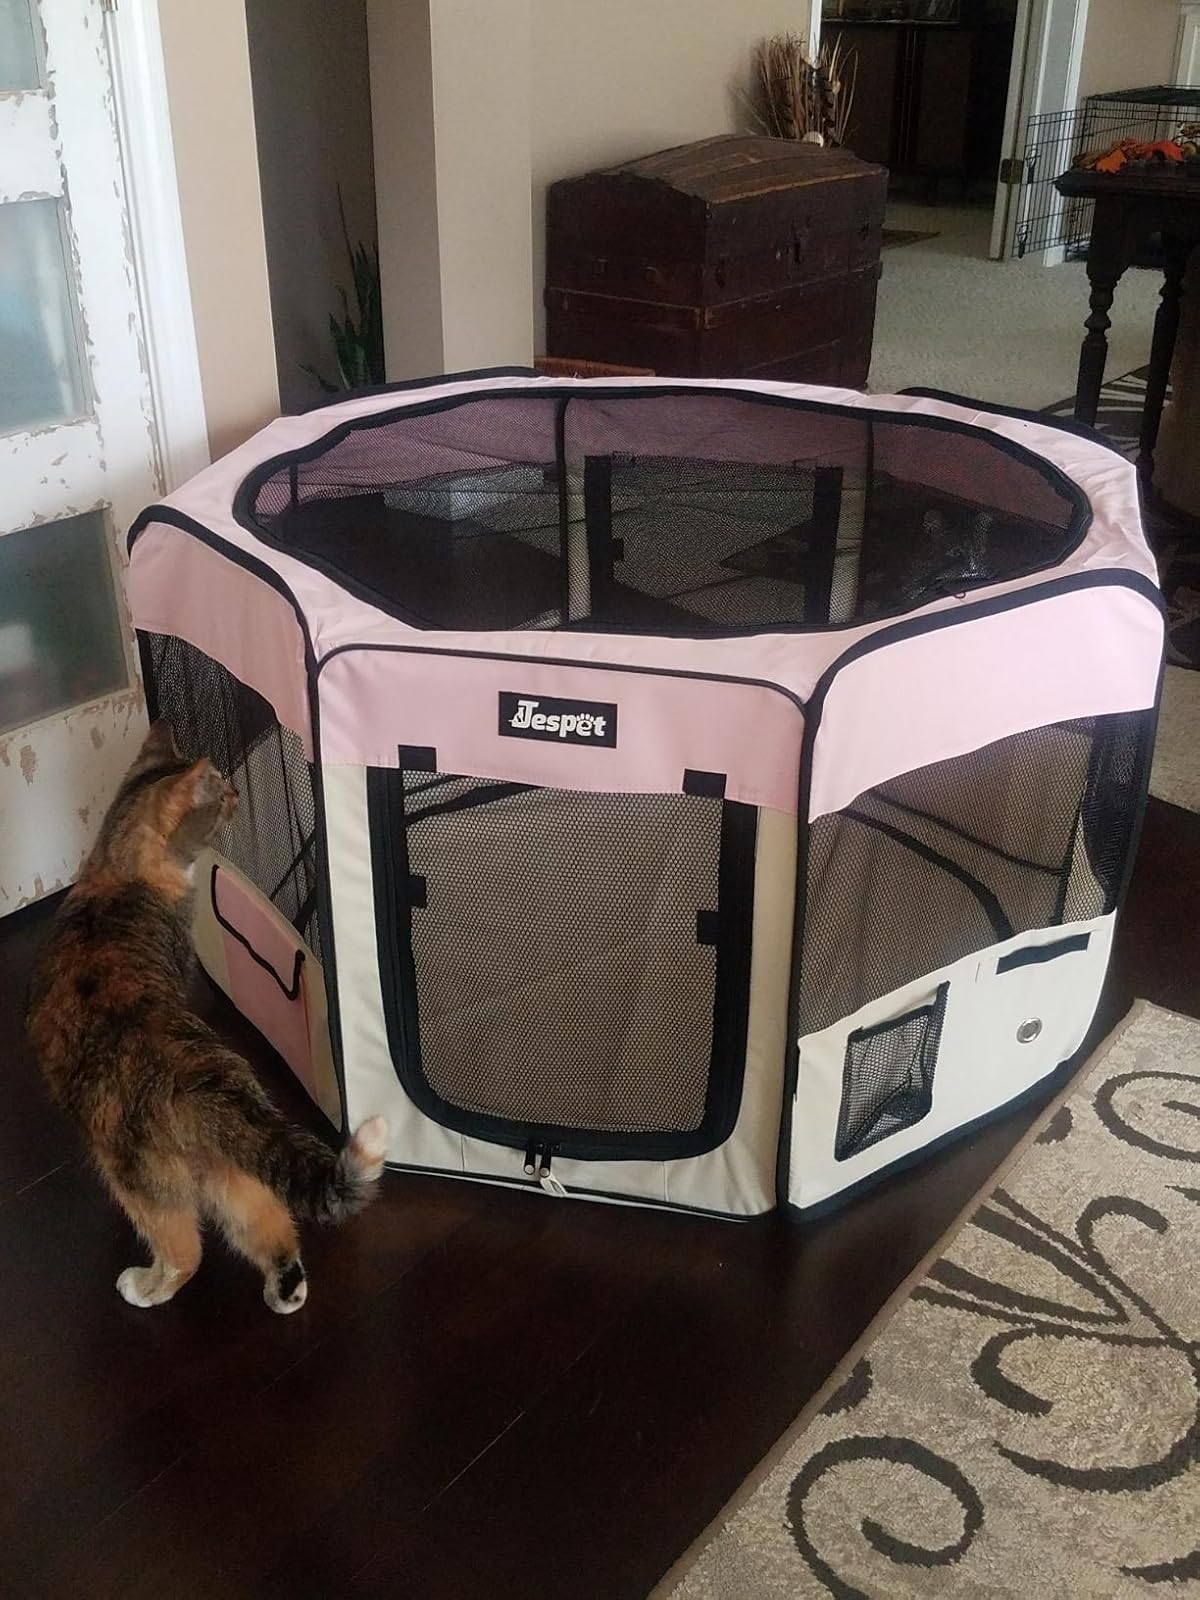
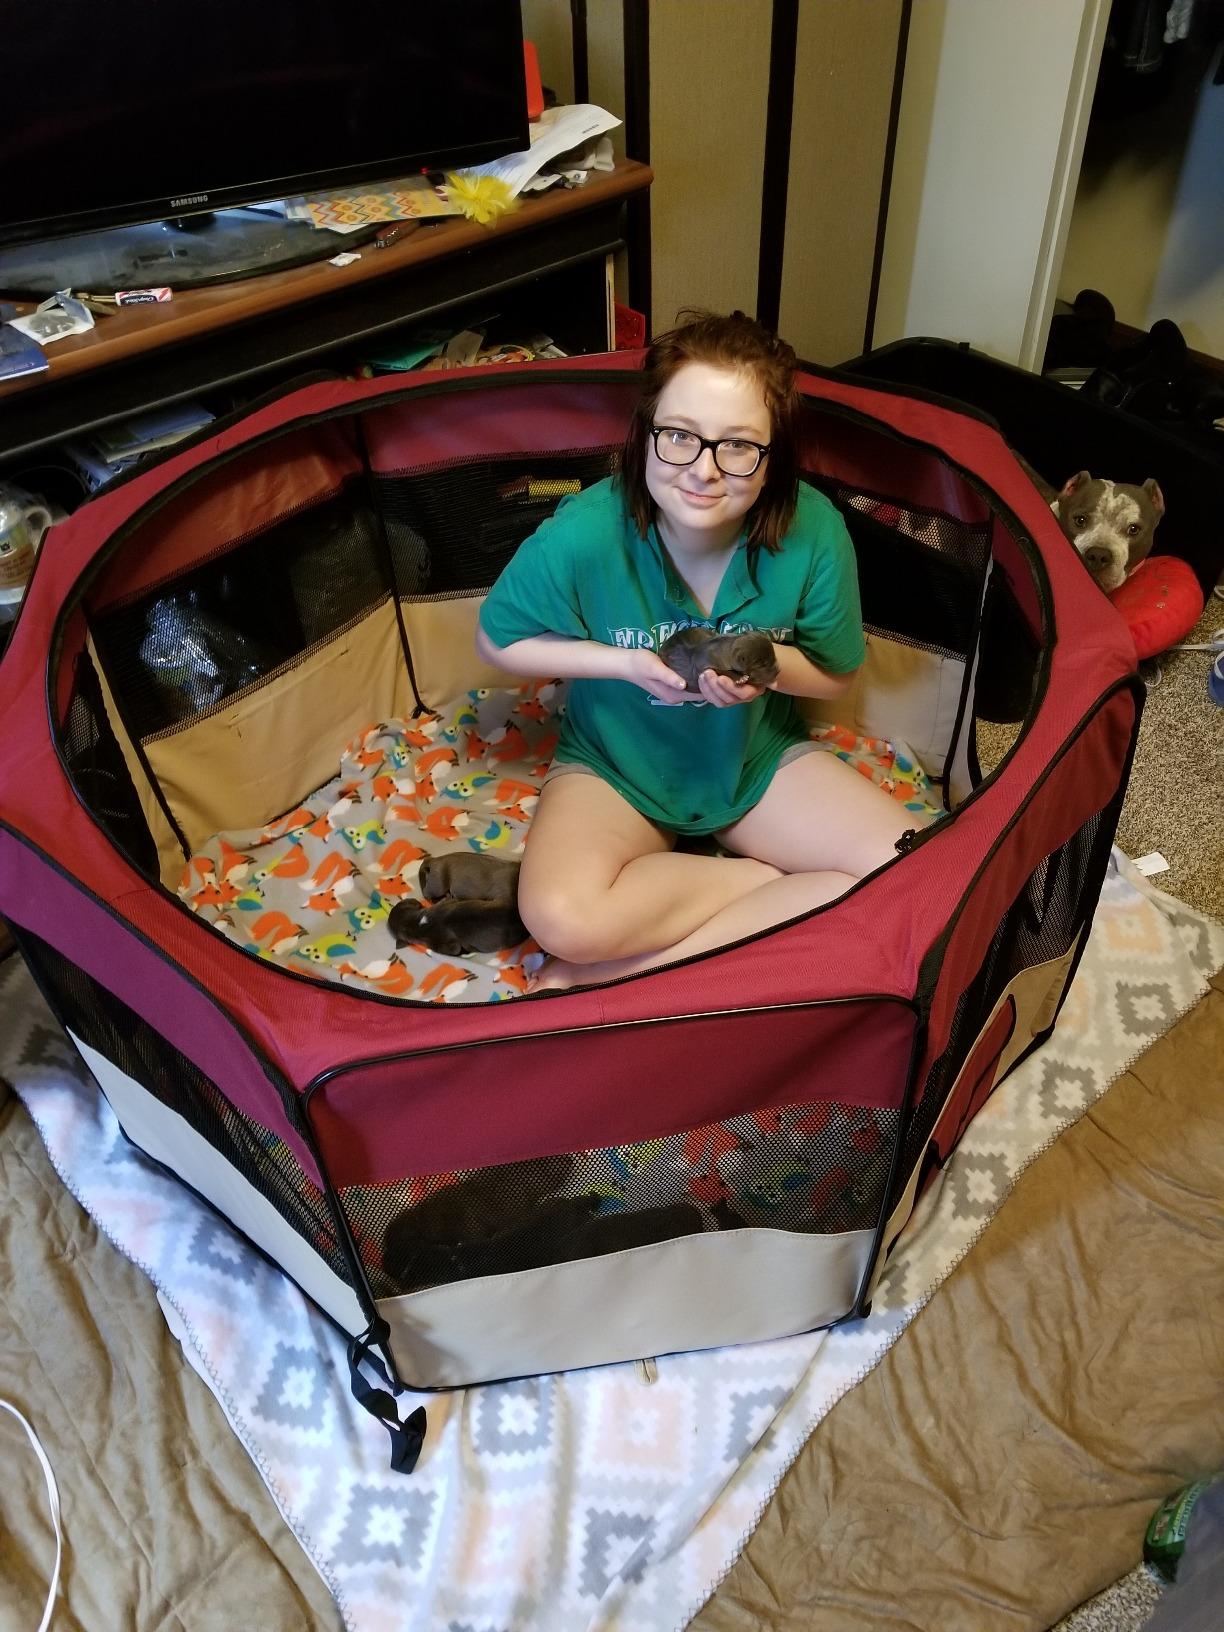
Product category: items_kennel
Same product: no